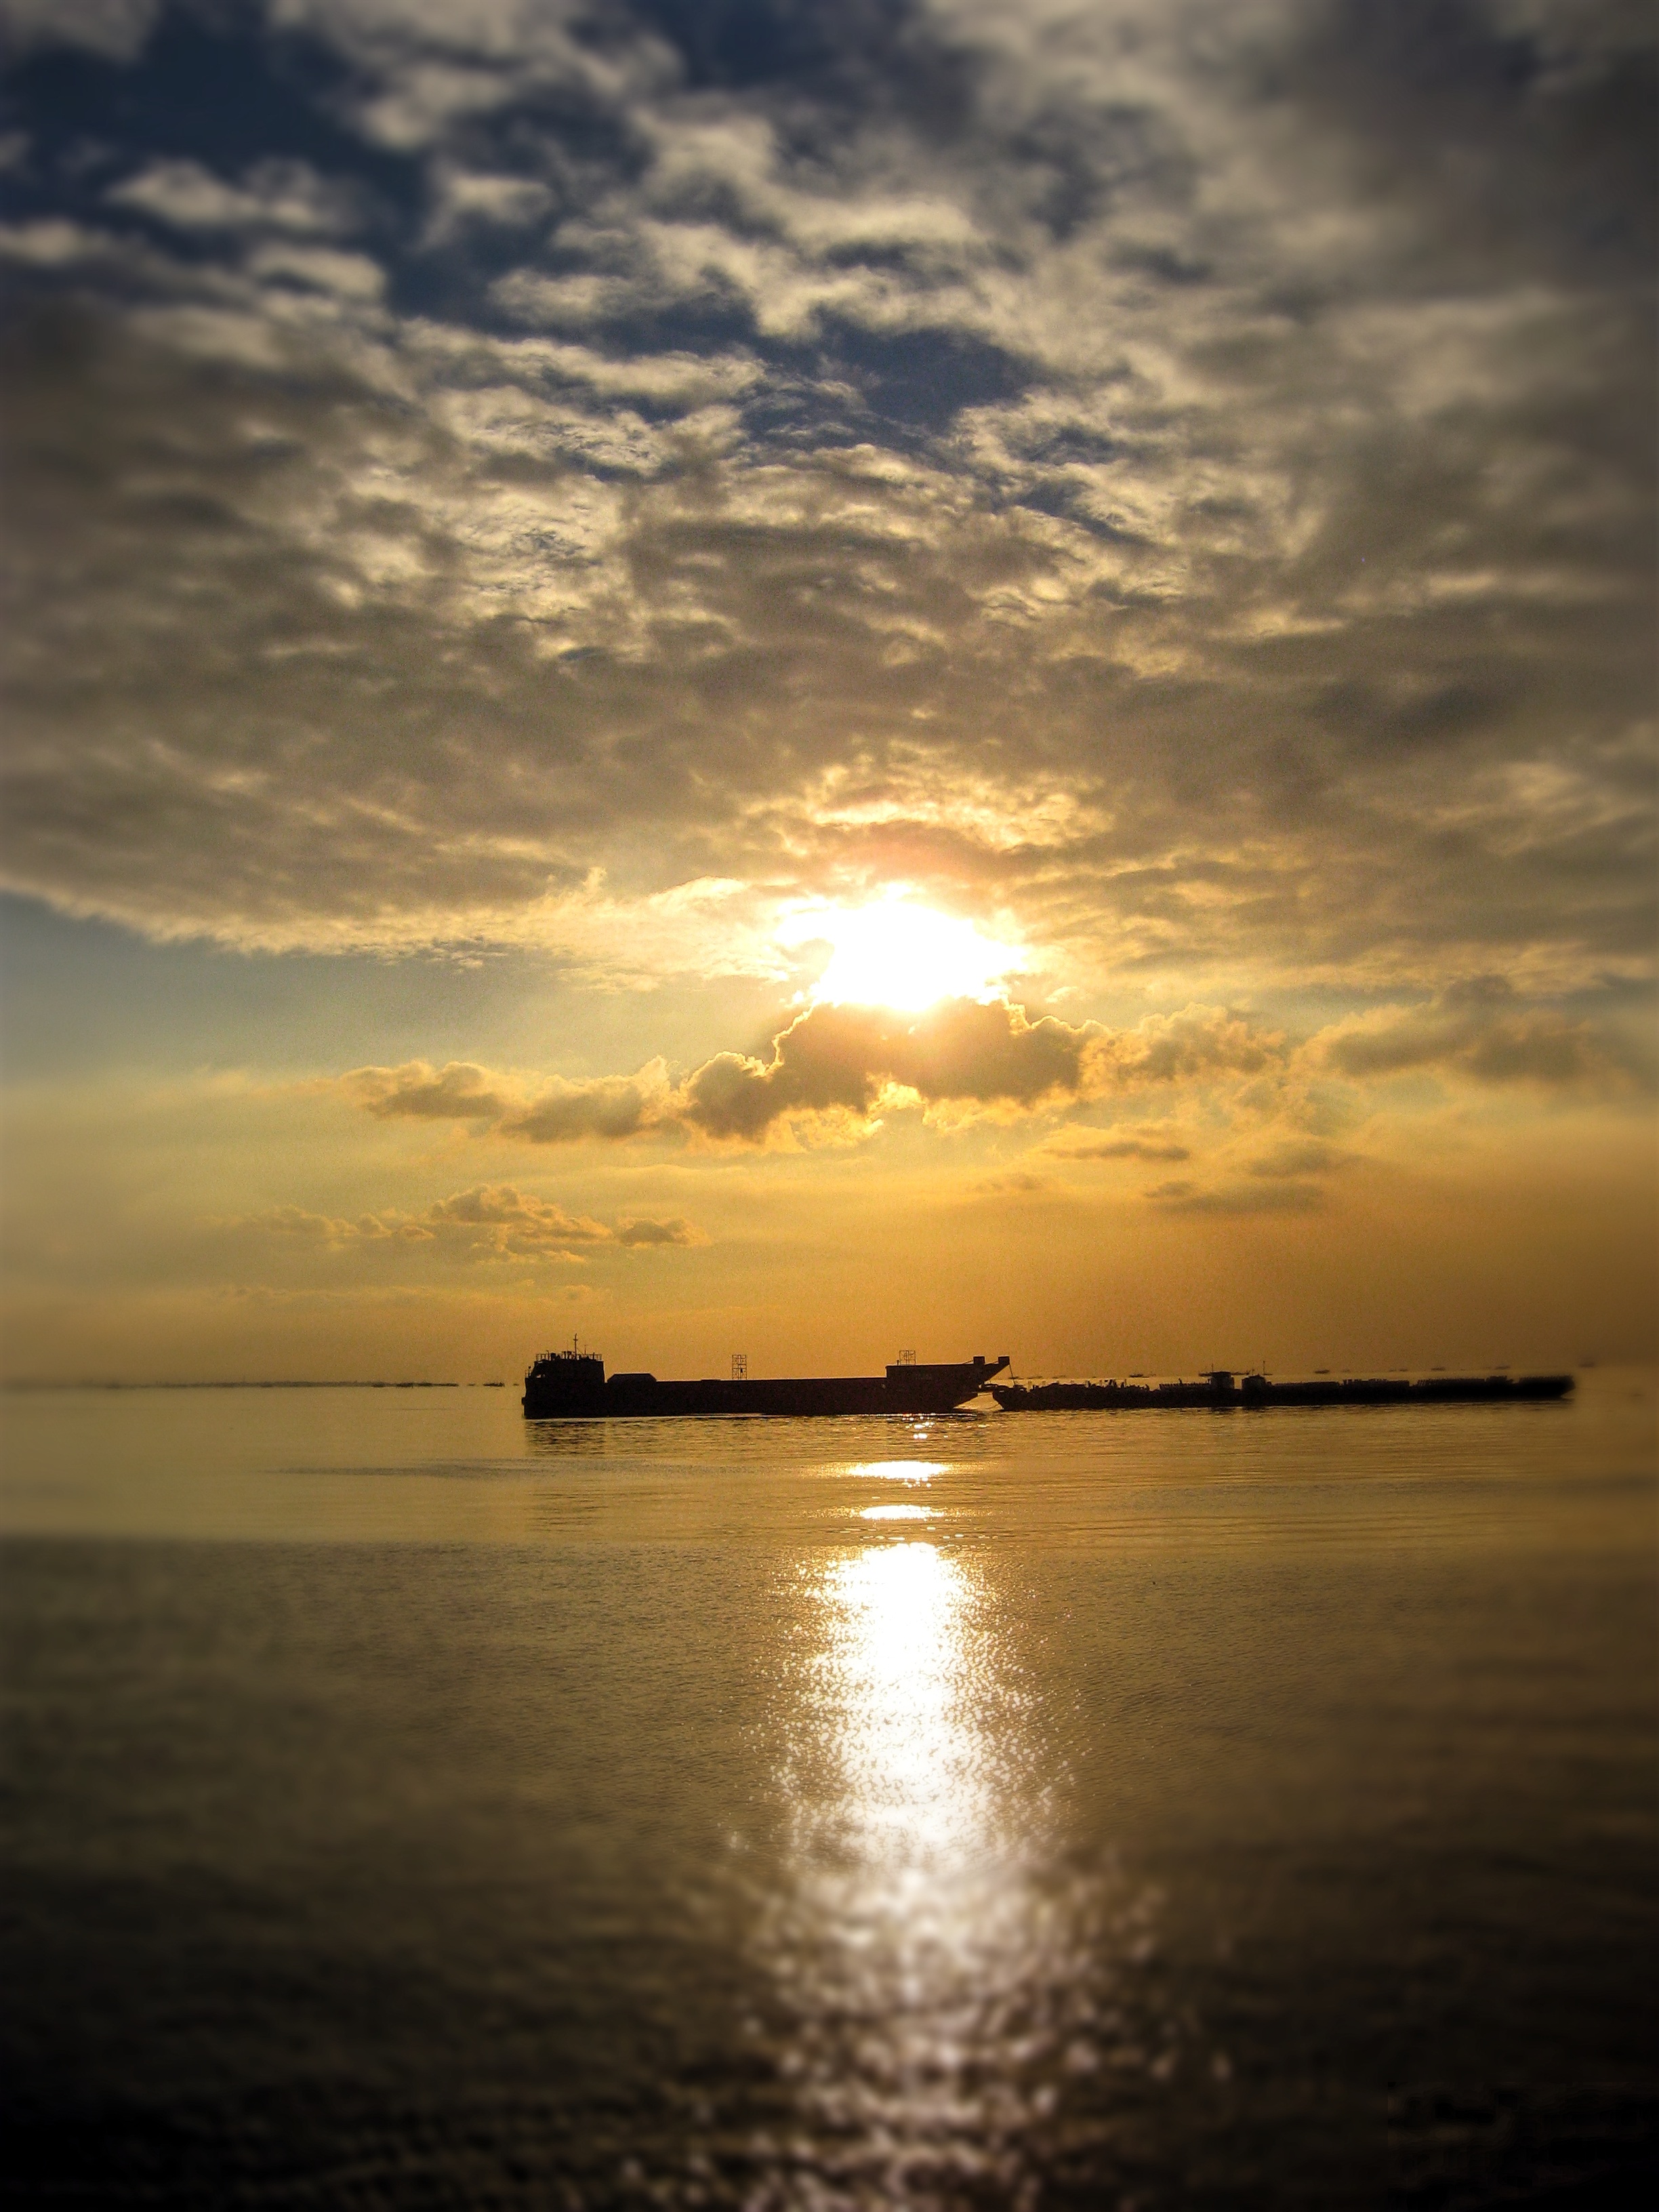
beach, landscape, sea, coast, water, nature, ocean, horizon, light, cloud, sky, sun, sunrise, sunset, boat, sunlight, morning, view, dawn, ship, summer, dusk, evening, orange, reflection, vessel, scenic, seascape, bay, harbor, blue, clouds, afterglow, manila bay